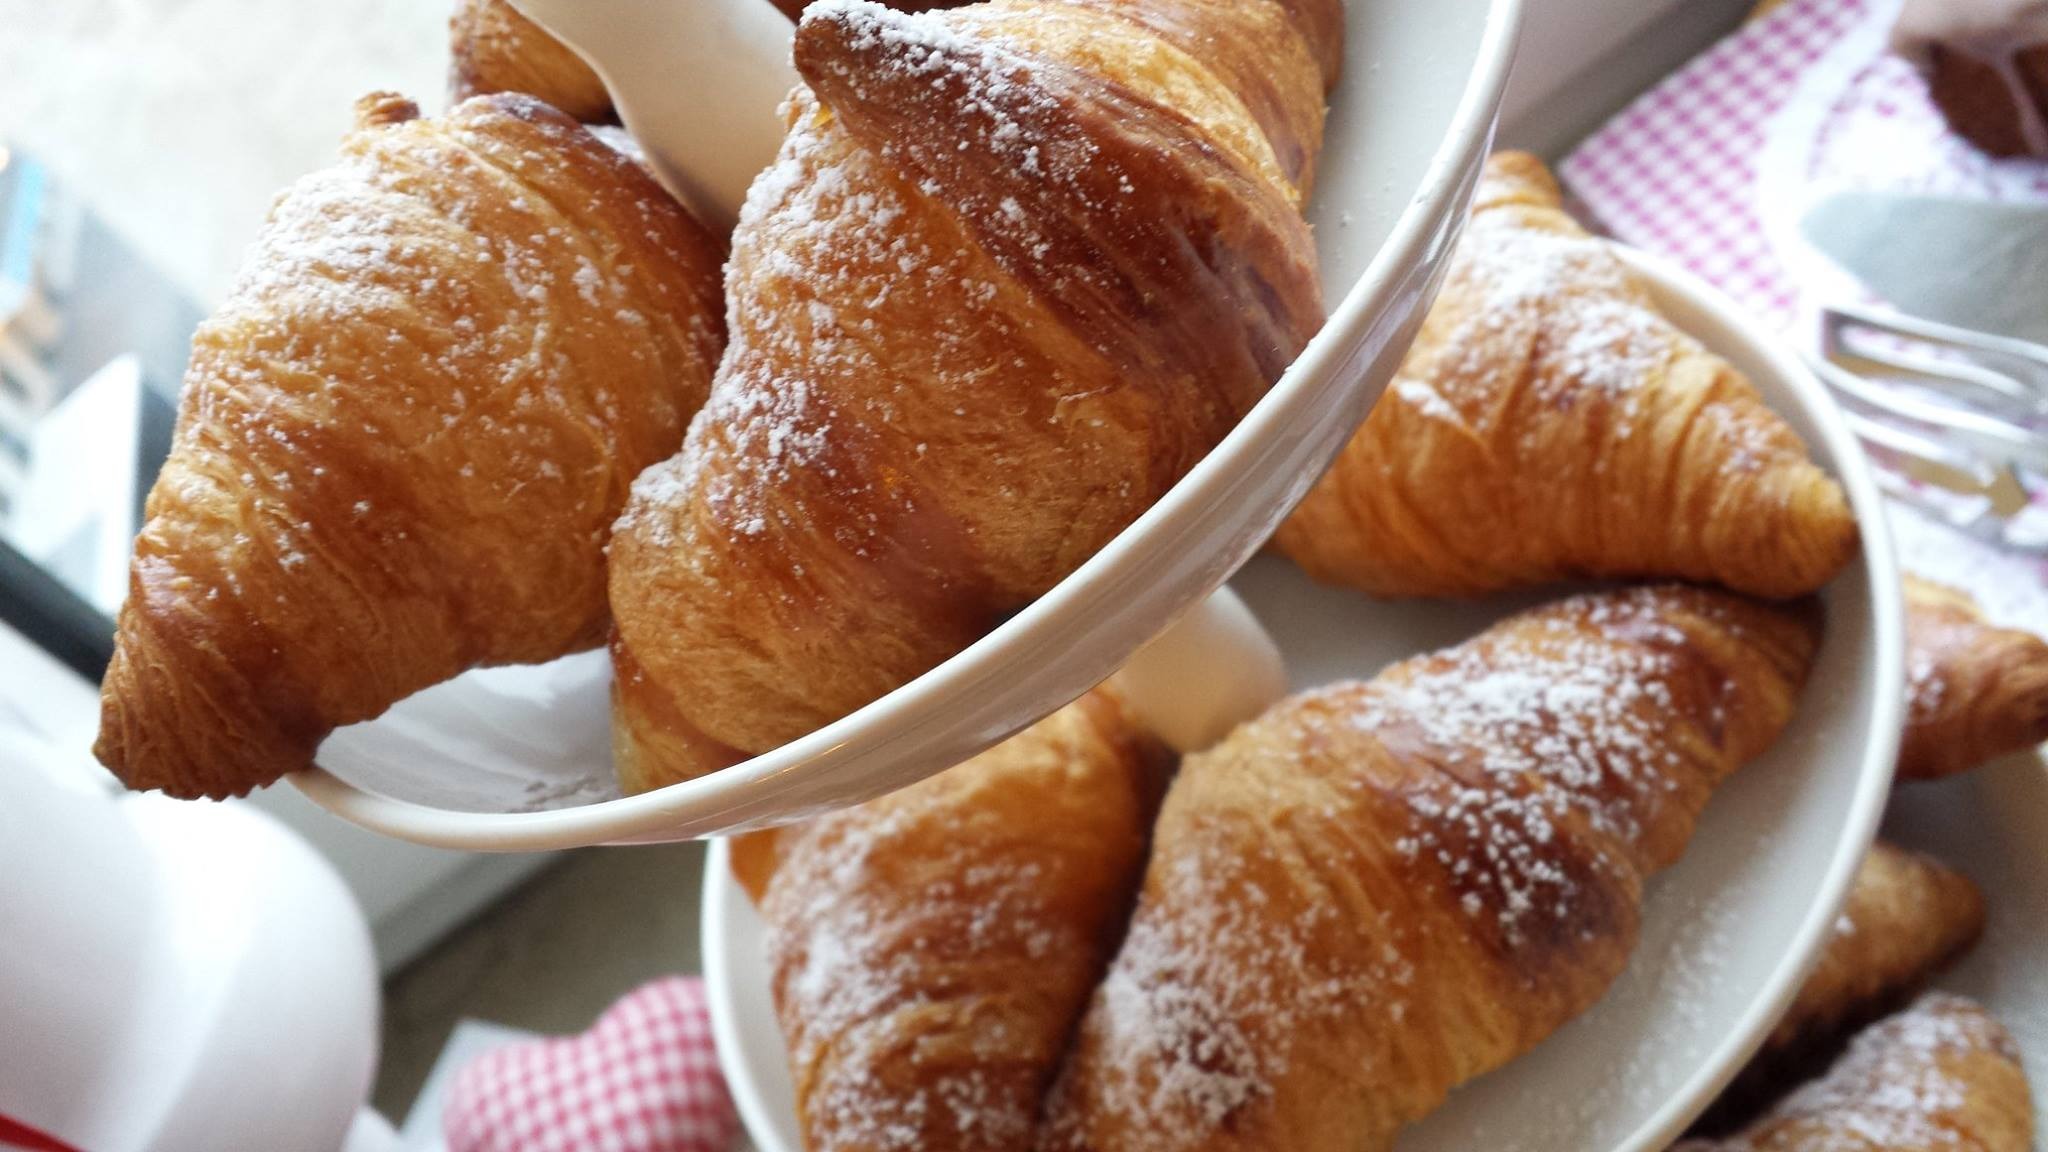
sweet, dish, food, breakfast, croissant, baking, dessert, eat, cuisine, pastry, dough, bake, pastries, baked goods, danish pastry, fried food, beignet